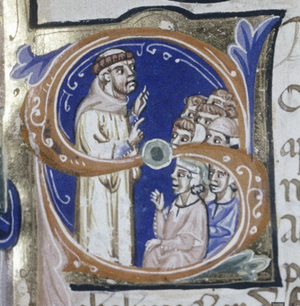
Cette liste concerne les saints et les bienheureux, reconnus comme tels par l'Église catholique, ayant vécu au XIIIᵉ siècle.
Gautier III de Brienne, né vers 1166 et mort le 14 juin 1205 à Sarno en Italie, est un comte champenois, fils aîné d'Érard II de Brienne, comte de Brienne, et d'Agnès de Nevers. Il succède à son père lorsque ce dernier meurt durant la troisième croisade, et devient comte de Brienne à la fin du XIIᵉ siècle jusqu'à sa mort au début du XIIIᵉ siècle.
Foulques de Neuilly est un prédicateur français du XIIᵉ siècle, curé de Neuilly-sur-Marne, vénéré comme bienheureux par l'Église catholique.